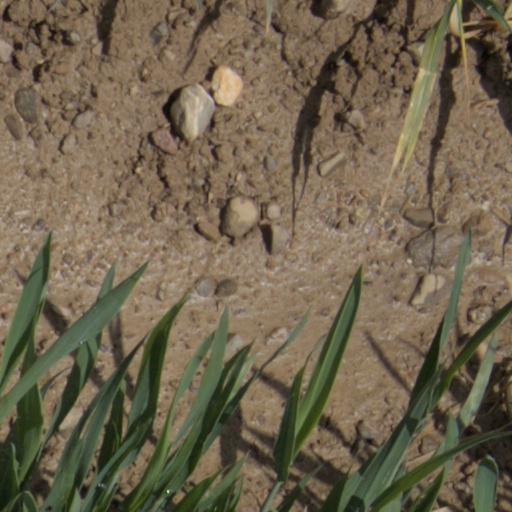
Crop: wheat